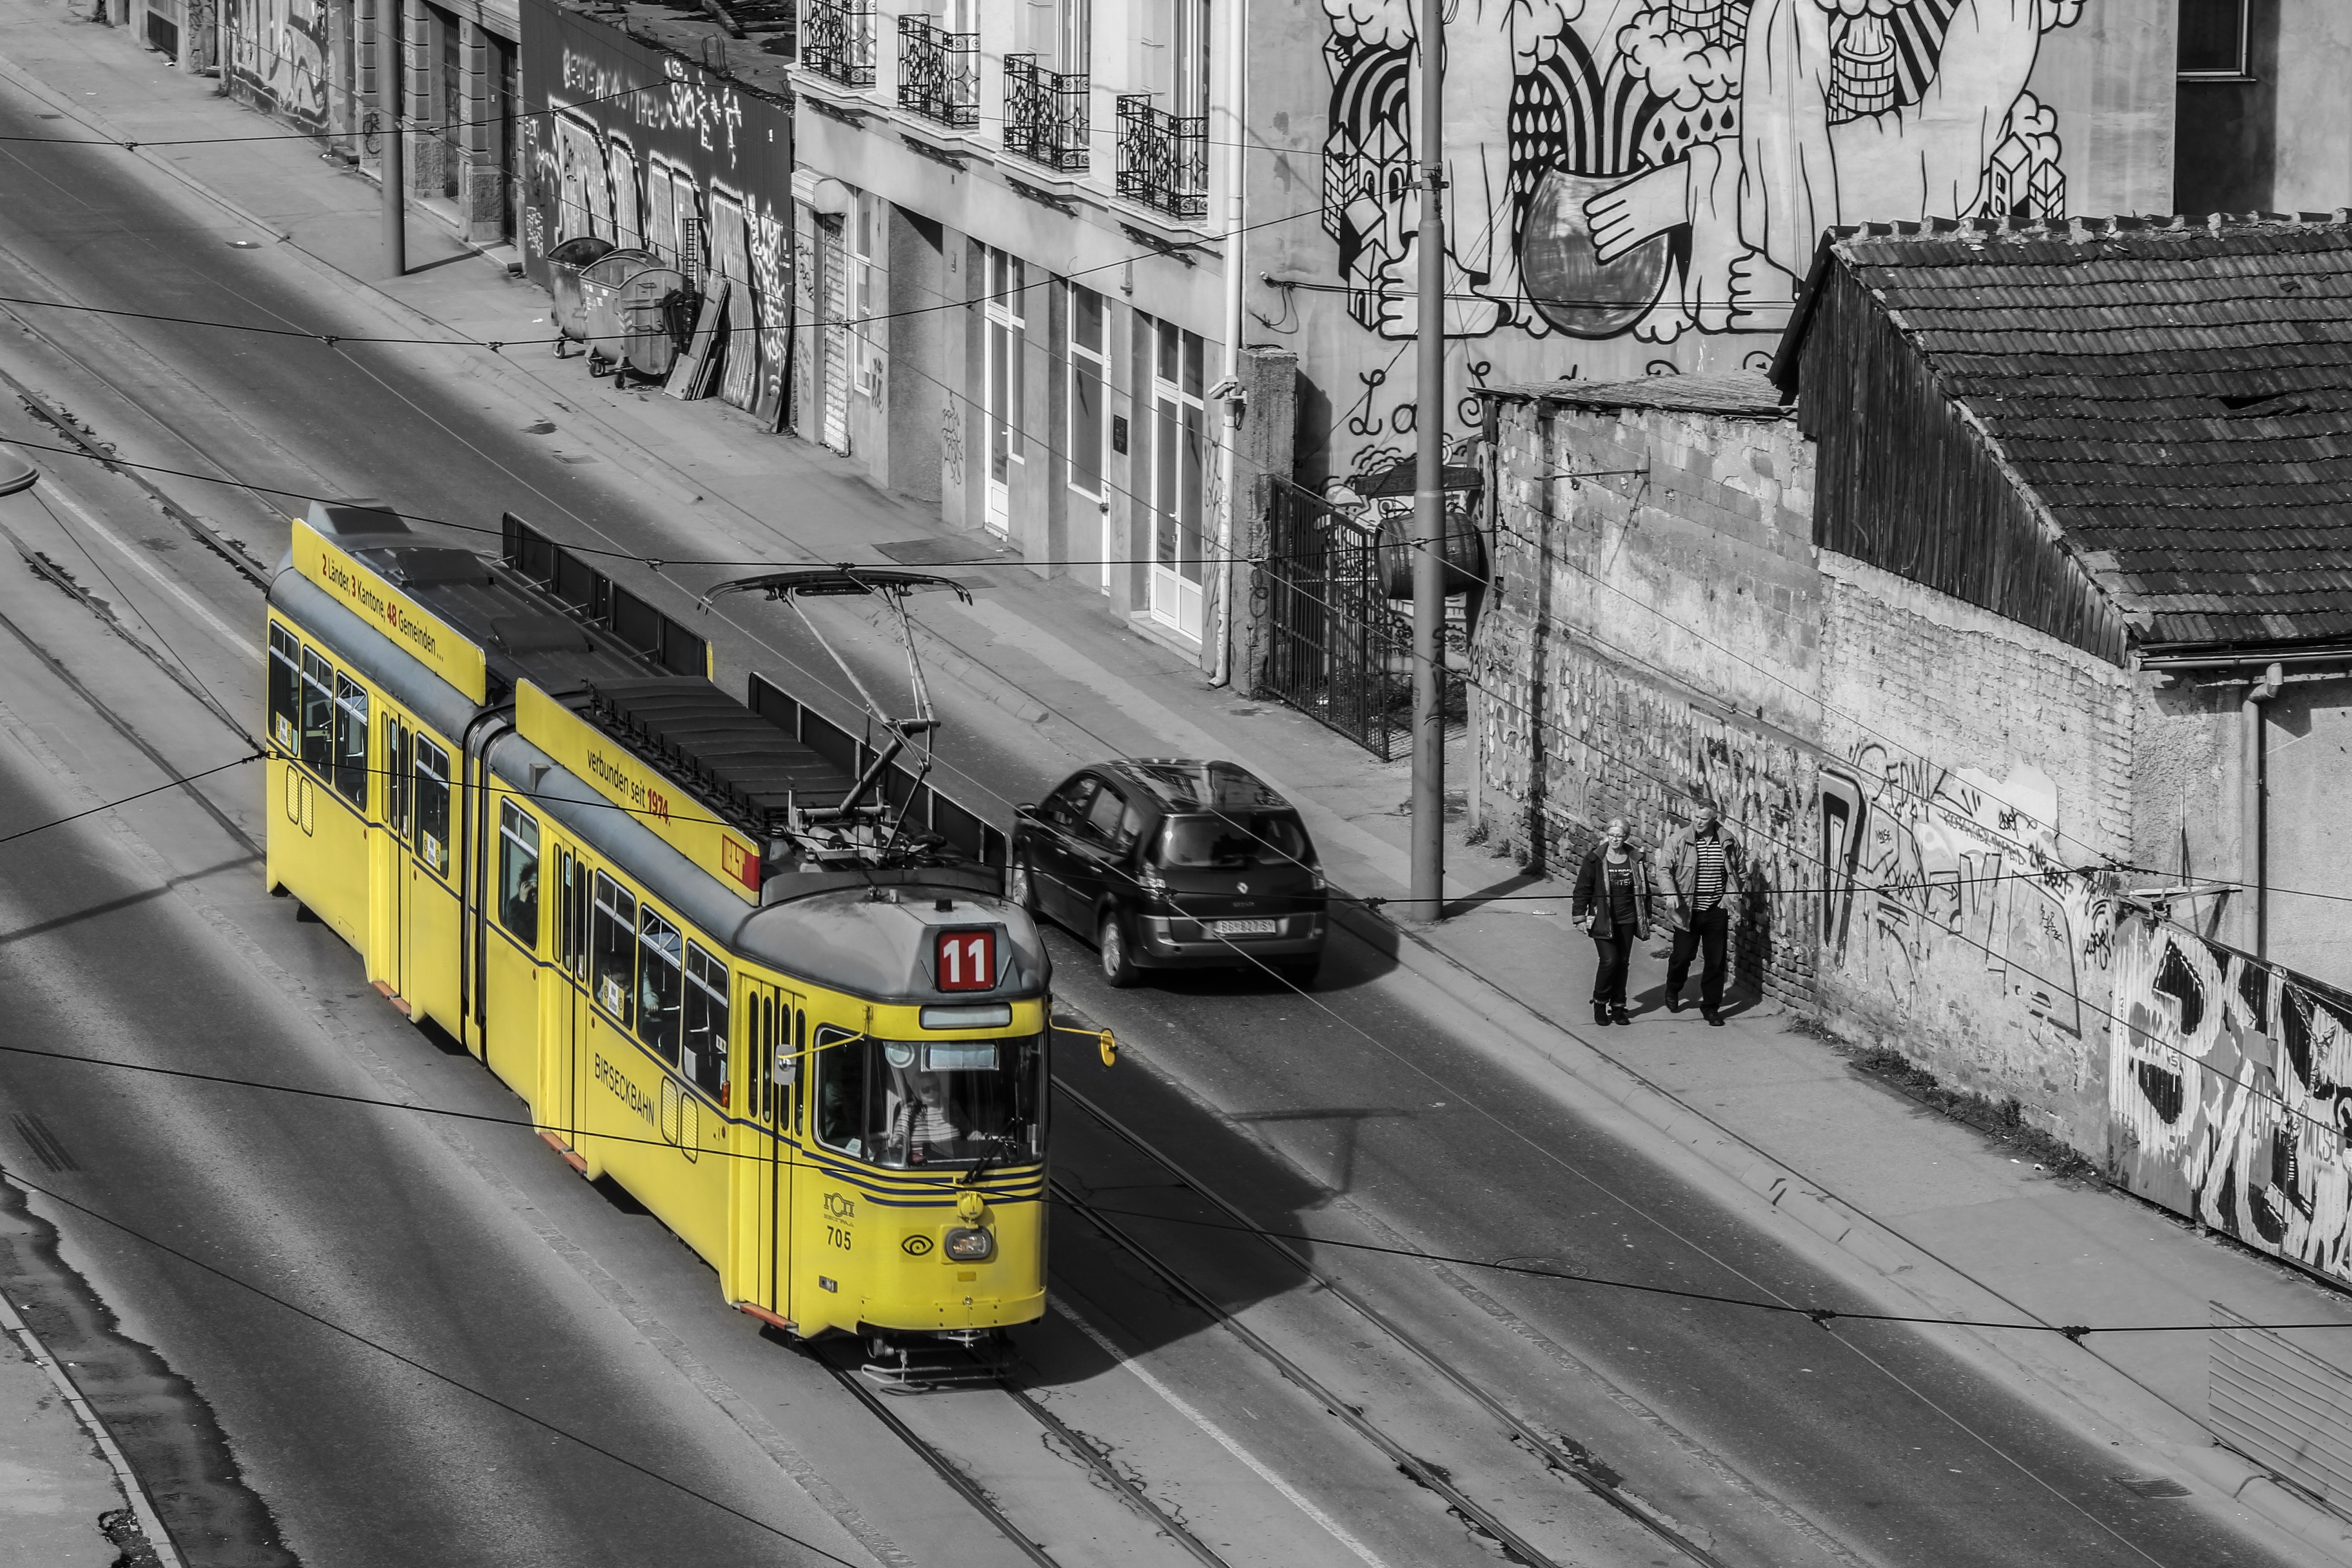
outdoor, black and white, architecture, road, traffic, street, car, building, city, urban, train, travel, metro, tram, transport, construction, vehicle, industrial, monochrome, speed, lane, modern, public transport, serbia, infrastructure, public, way, belgrade, land vehicle, urban area, monochrome photography